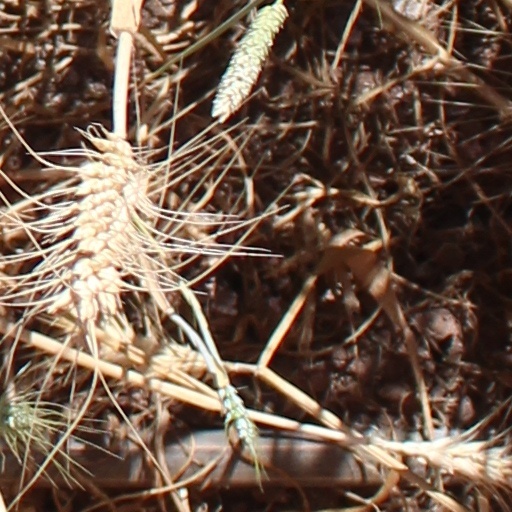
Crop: wheat